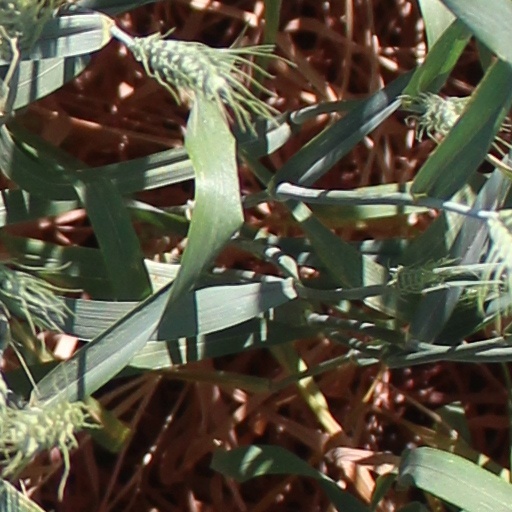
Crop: wheat